HETE 2

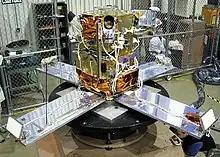
HETE-2 under test

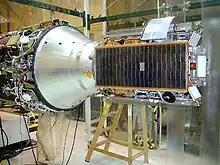
HETE-2 attached to its Pegasus launcher

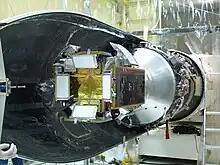
Implementation of the launcher fairing

The prime objective of HETE-2 was to carry out the first multi-wavelength study of gamma-ray bursts (GRB) with ultraviolet (UV), X-ray, and gamma-ray instruments mounted on a single, compact spacecraft. A unique feature of the HETE mission was its capability to localize GRBs with ~10 arcseconds accuracy in near real time aboard the spacecraft, and to transmit these positions directly to a network of receivers at existing ground-based observatories enabling rapid, sensitive follow-up studies in the radio, infrared (IR), and visible light bands. The High Energy Transient Explorer 2 (HETE-2) is designed to help determine their origin and nature.